Malaysia International Halal Showcase

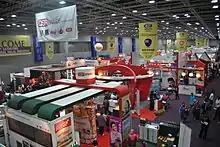
MIHAS exhibition halls

MIHAS was founded by Shapers Malaysia in 2004 and in 2008, ownership of this Halal event was transferred to the Malaysian government under the auspices of the Malaysia External Trade and Development Corporation (MATRADE).